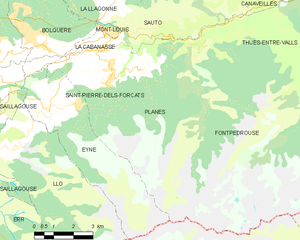
Carte des communes françaises
Planès est une commune française, située dans le département des Pyrénées-Orientales en région Occitanie. Ses habitants sont appelés les Planésans.